Milhojas
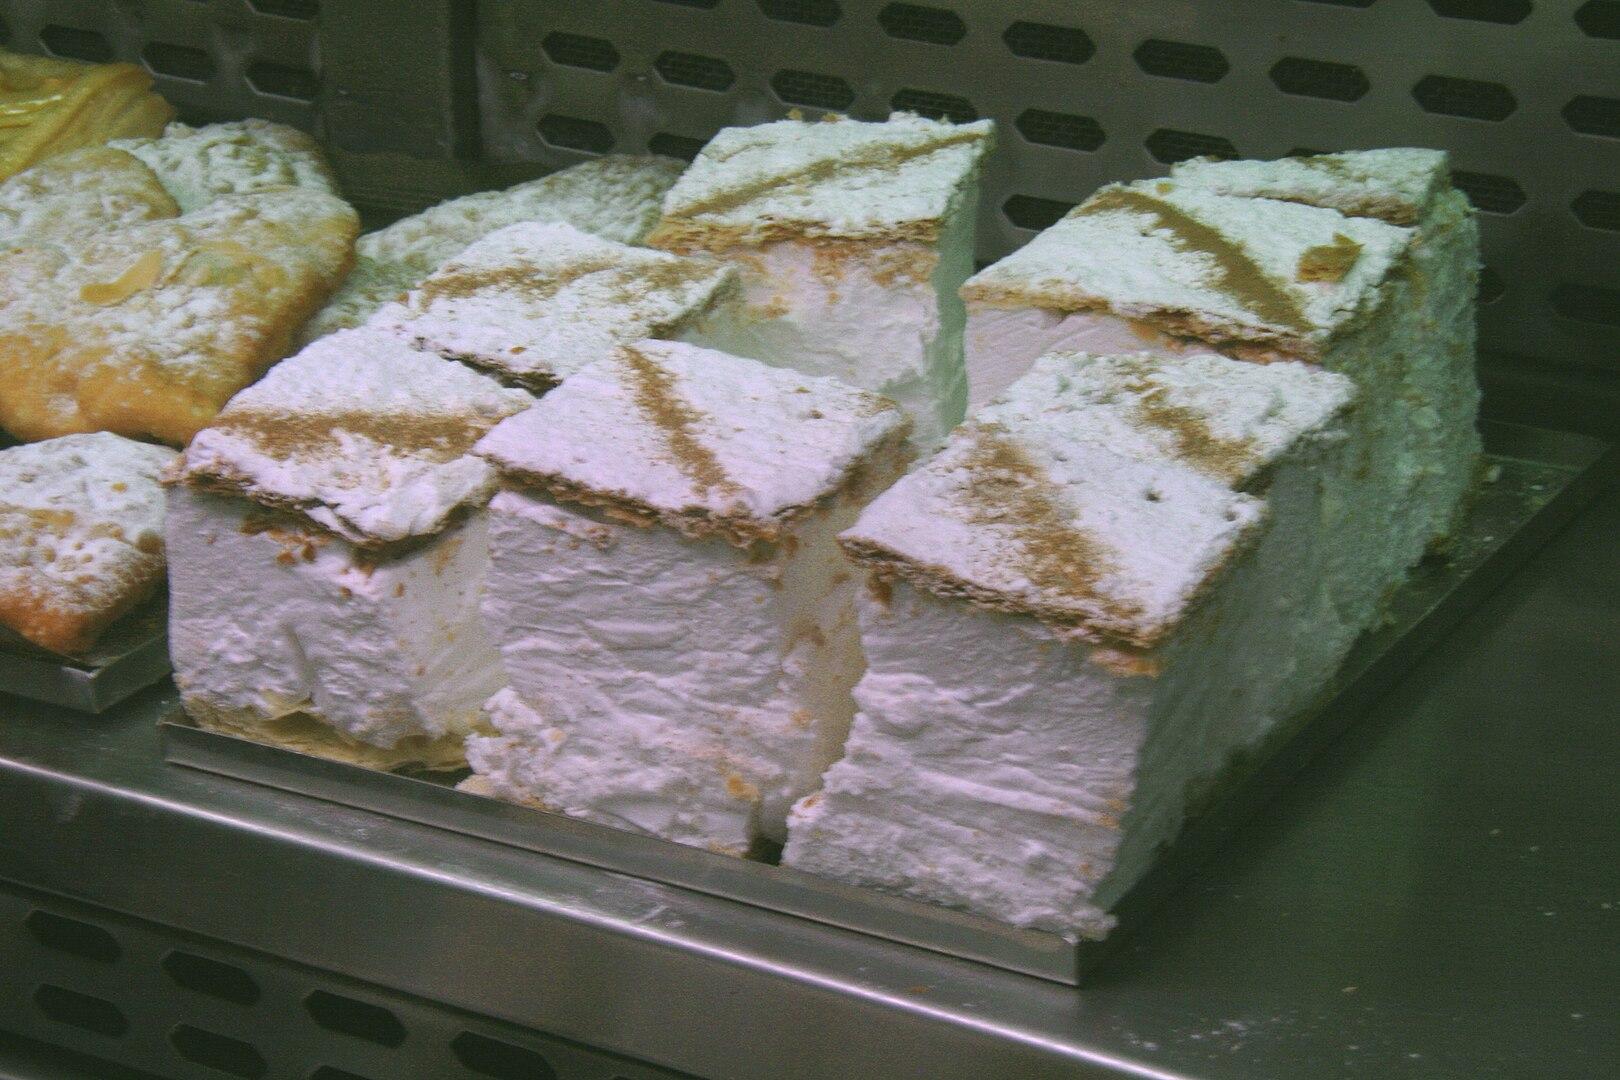
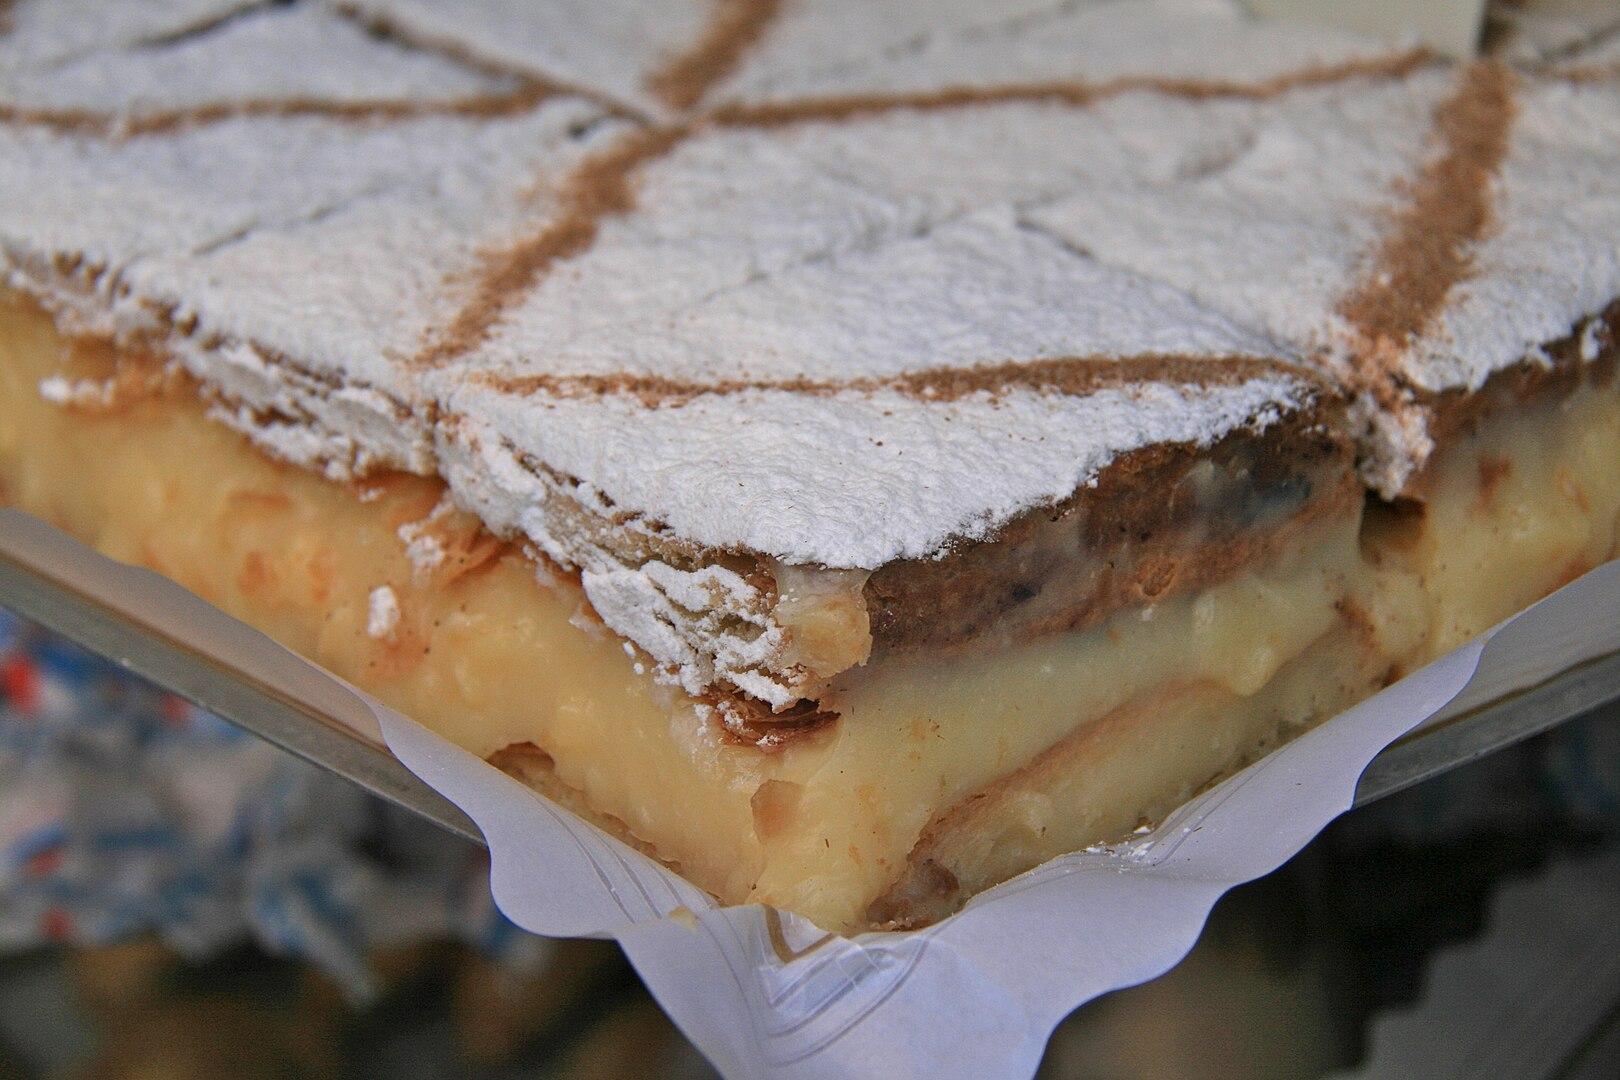
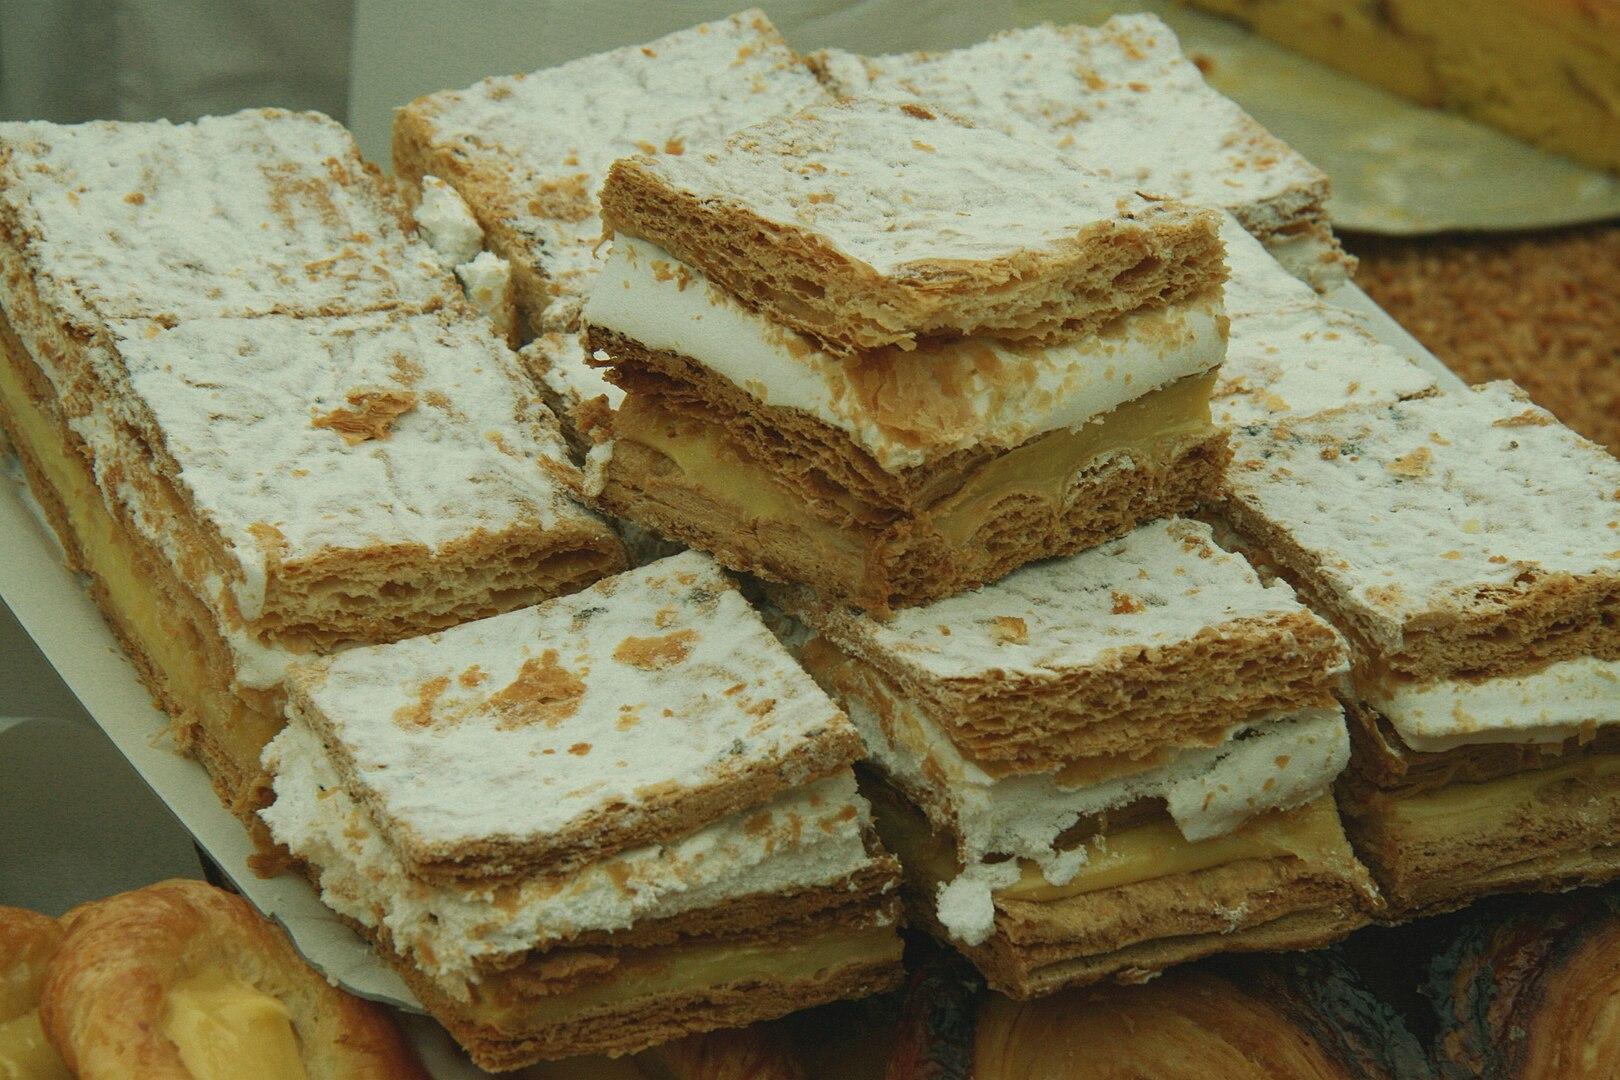
Also known as:
es - Spanish: Milhojas
jv - Javanese: Milhojas
Category: dessert (dessert)
Cuisine: French
Associated cuisines: Spanish, Argentinian, Ecuadorian, Colombian, Costa Rican, Chilean, Salvadoran, Guatemalan, Mexican, Peruvian, Portuguese, French, Uruguayan, Venezuelan
Area: Spain, Argentina, Ecuador, Colombia, Costa Rica, Chile, El Salvador, Guatemala, Mexico, Peru, Portugal, France, Uruguay, Venezuela
Countries: Spain, Argentina, Ecuador, Colombia, Costa Rica, Chile, El Salvador, Guatemala, Mexico, Peru, Portugal, France, Uruguay, Venezuela
Region: Central America, Western Europe, Southern Europe, South America,
The dish is a type of dessert. They are made with stacked layers of puff pastry, often filled with whipped egg whites, and other times with creme patissiere; cream; caramelized milk; a creamy mix of condensed milk, sugar, and vanilla; or white chocolate